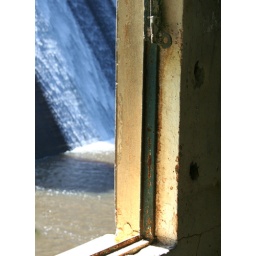
Bare window frame with dam wall in background